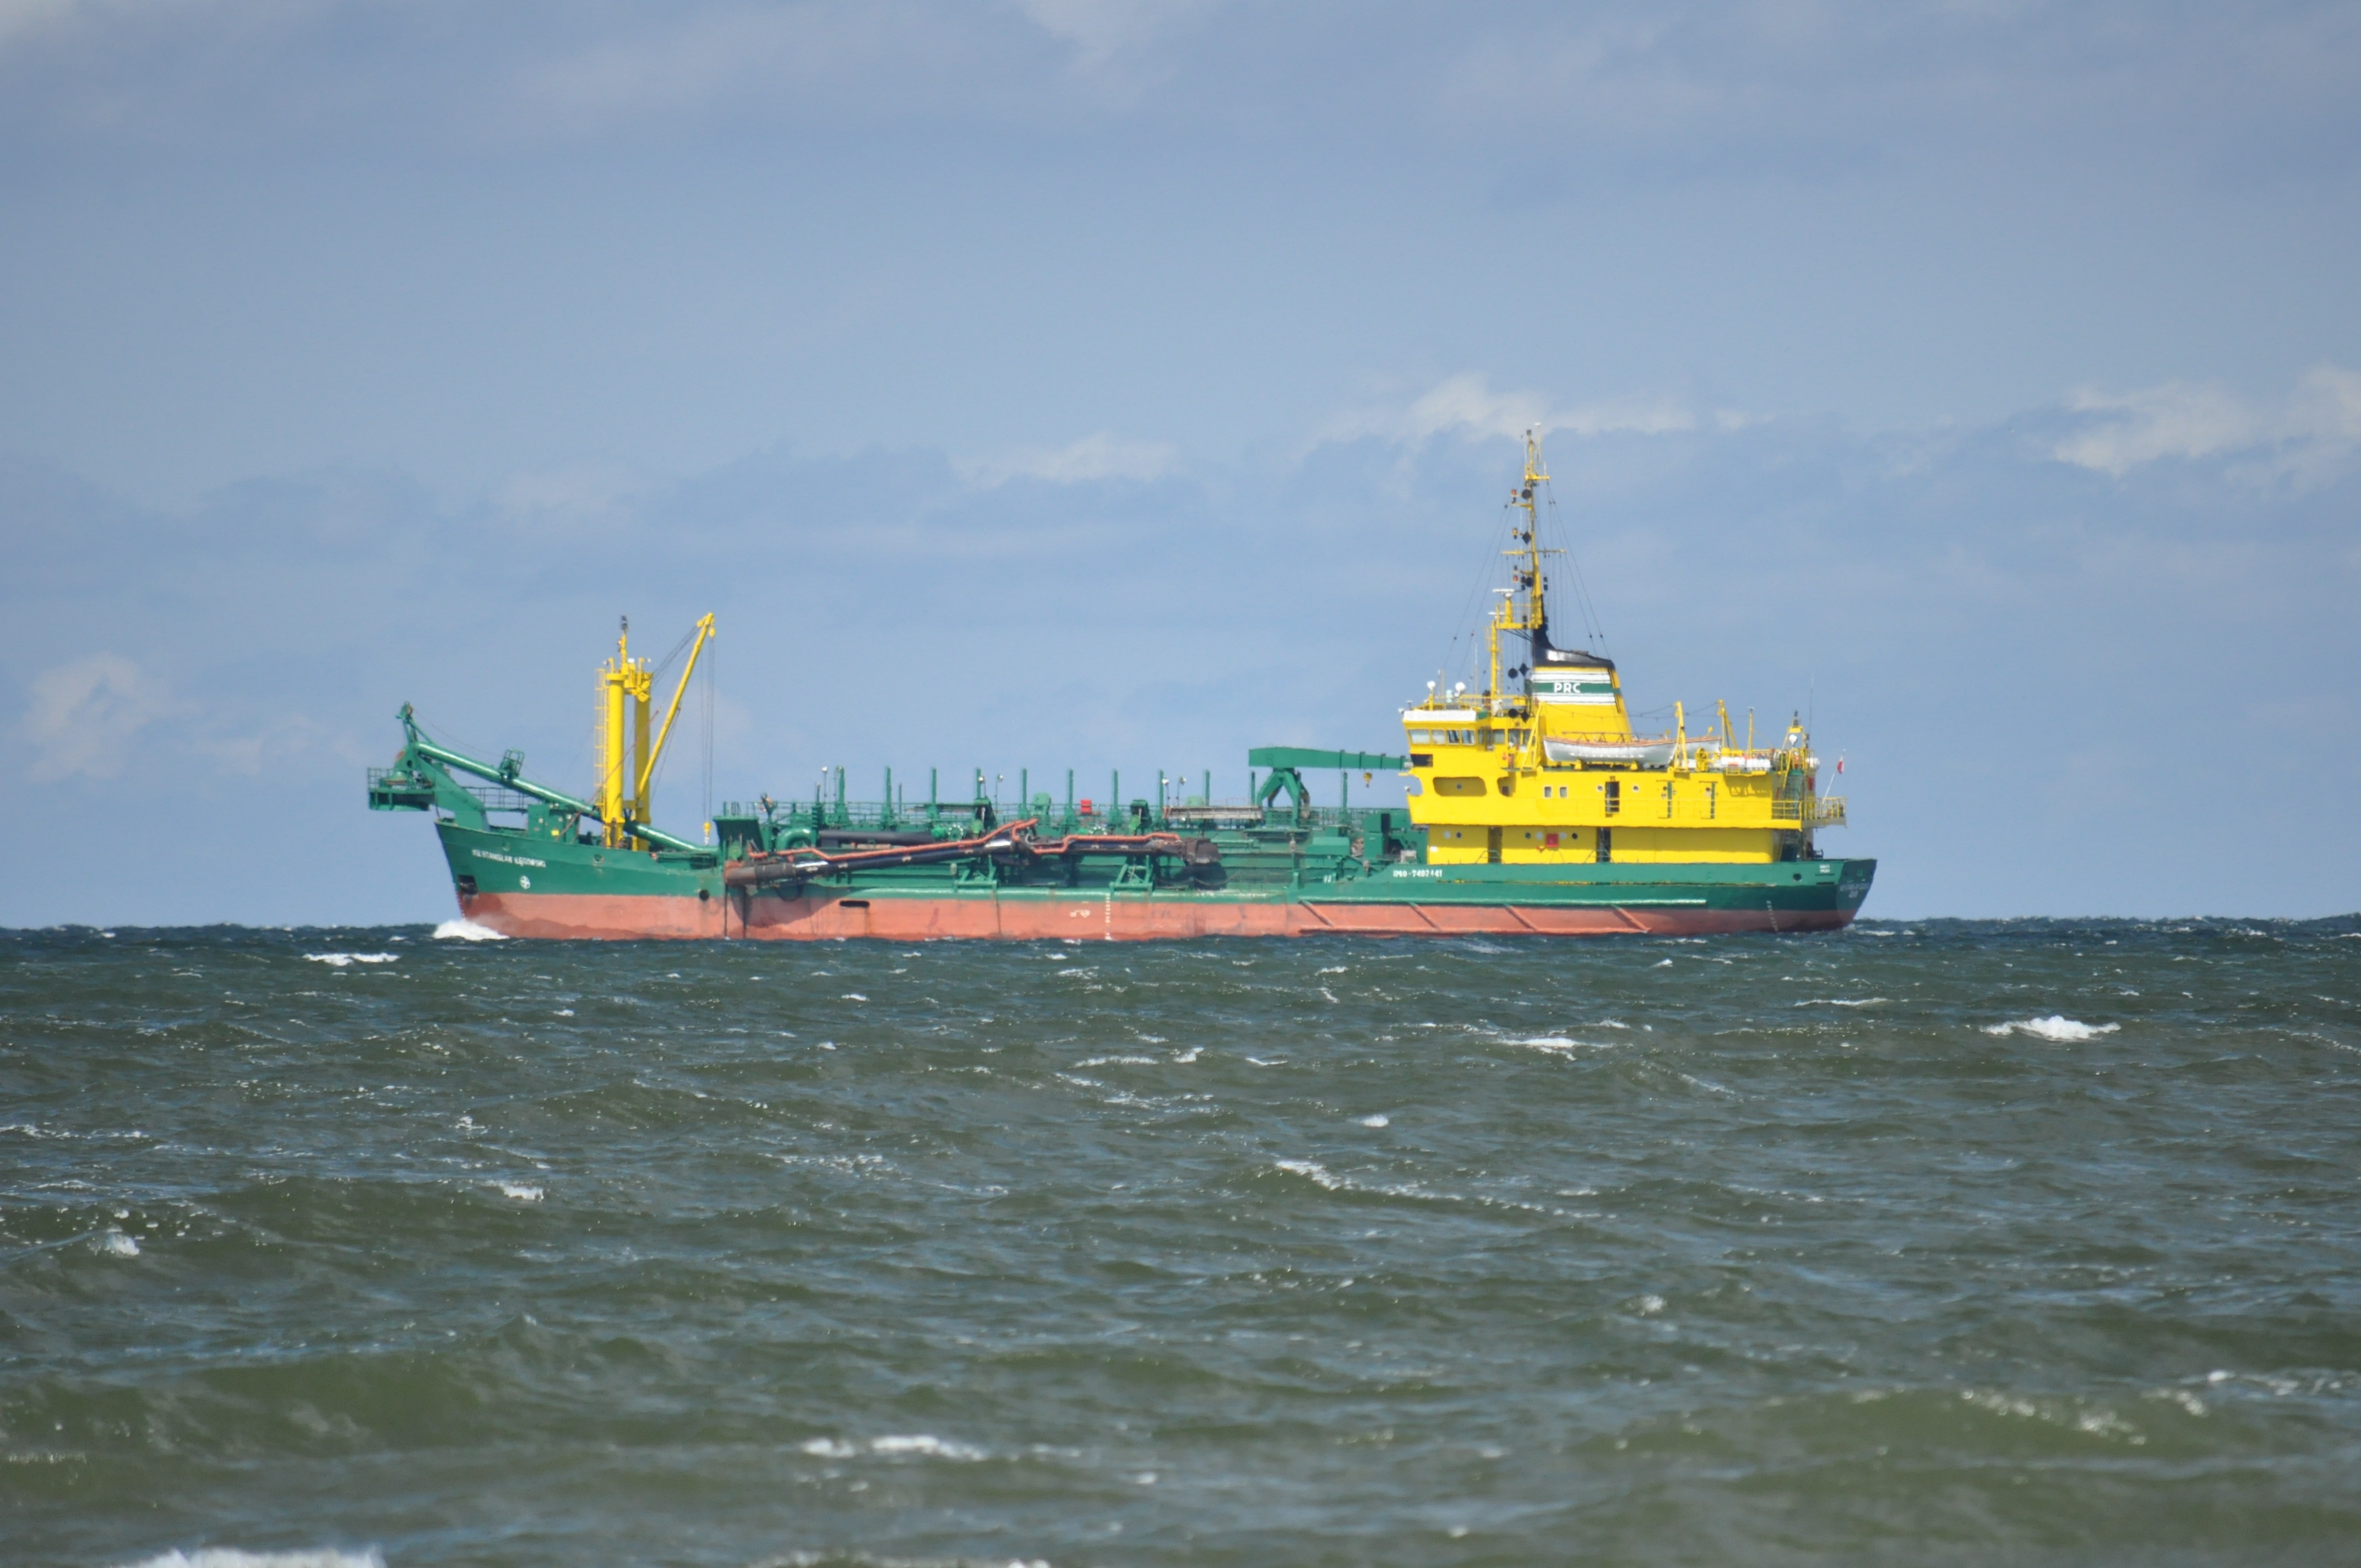
sea, ocean, boat, wave, ship, vehicle, cargo ship, ferry, poland, channel, tugboat, watercraft, container ship, fishing vessel, the baltic sea, ko obrzeg, freight transport, tank ship, bulk carrier